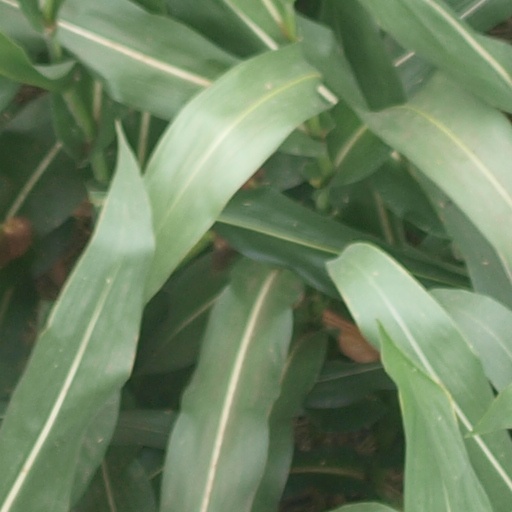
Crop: maize; corn